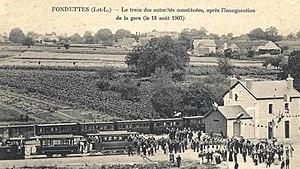
Tramway (premier plan) et train (arrière-plan) à la gare de Fondettes le 18 août 1907.
L'ancien tramway de Tours est un ancien réseau de tramway urbain et périurbain desservant l'agglomération française de Tours et ses environs entre 1877 et 1949. D'abord à traction animale ou vapeur selon les lignes, combinant un réseau urbain et un réseau suburbain, il est transformé en tramway électrique entre 1900 et 1914.